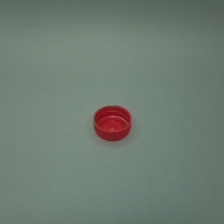
Color: red/orange/pink/fuchsia/brown
Cap type: standard cap